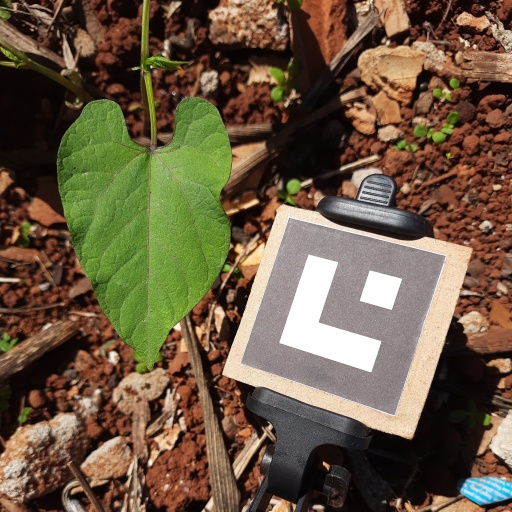
Observations: wavy surface, no eating holes, under sunlight